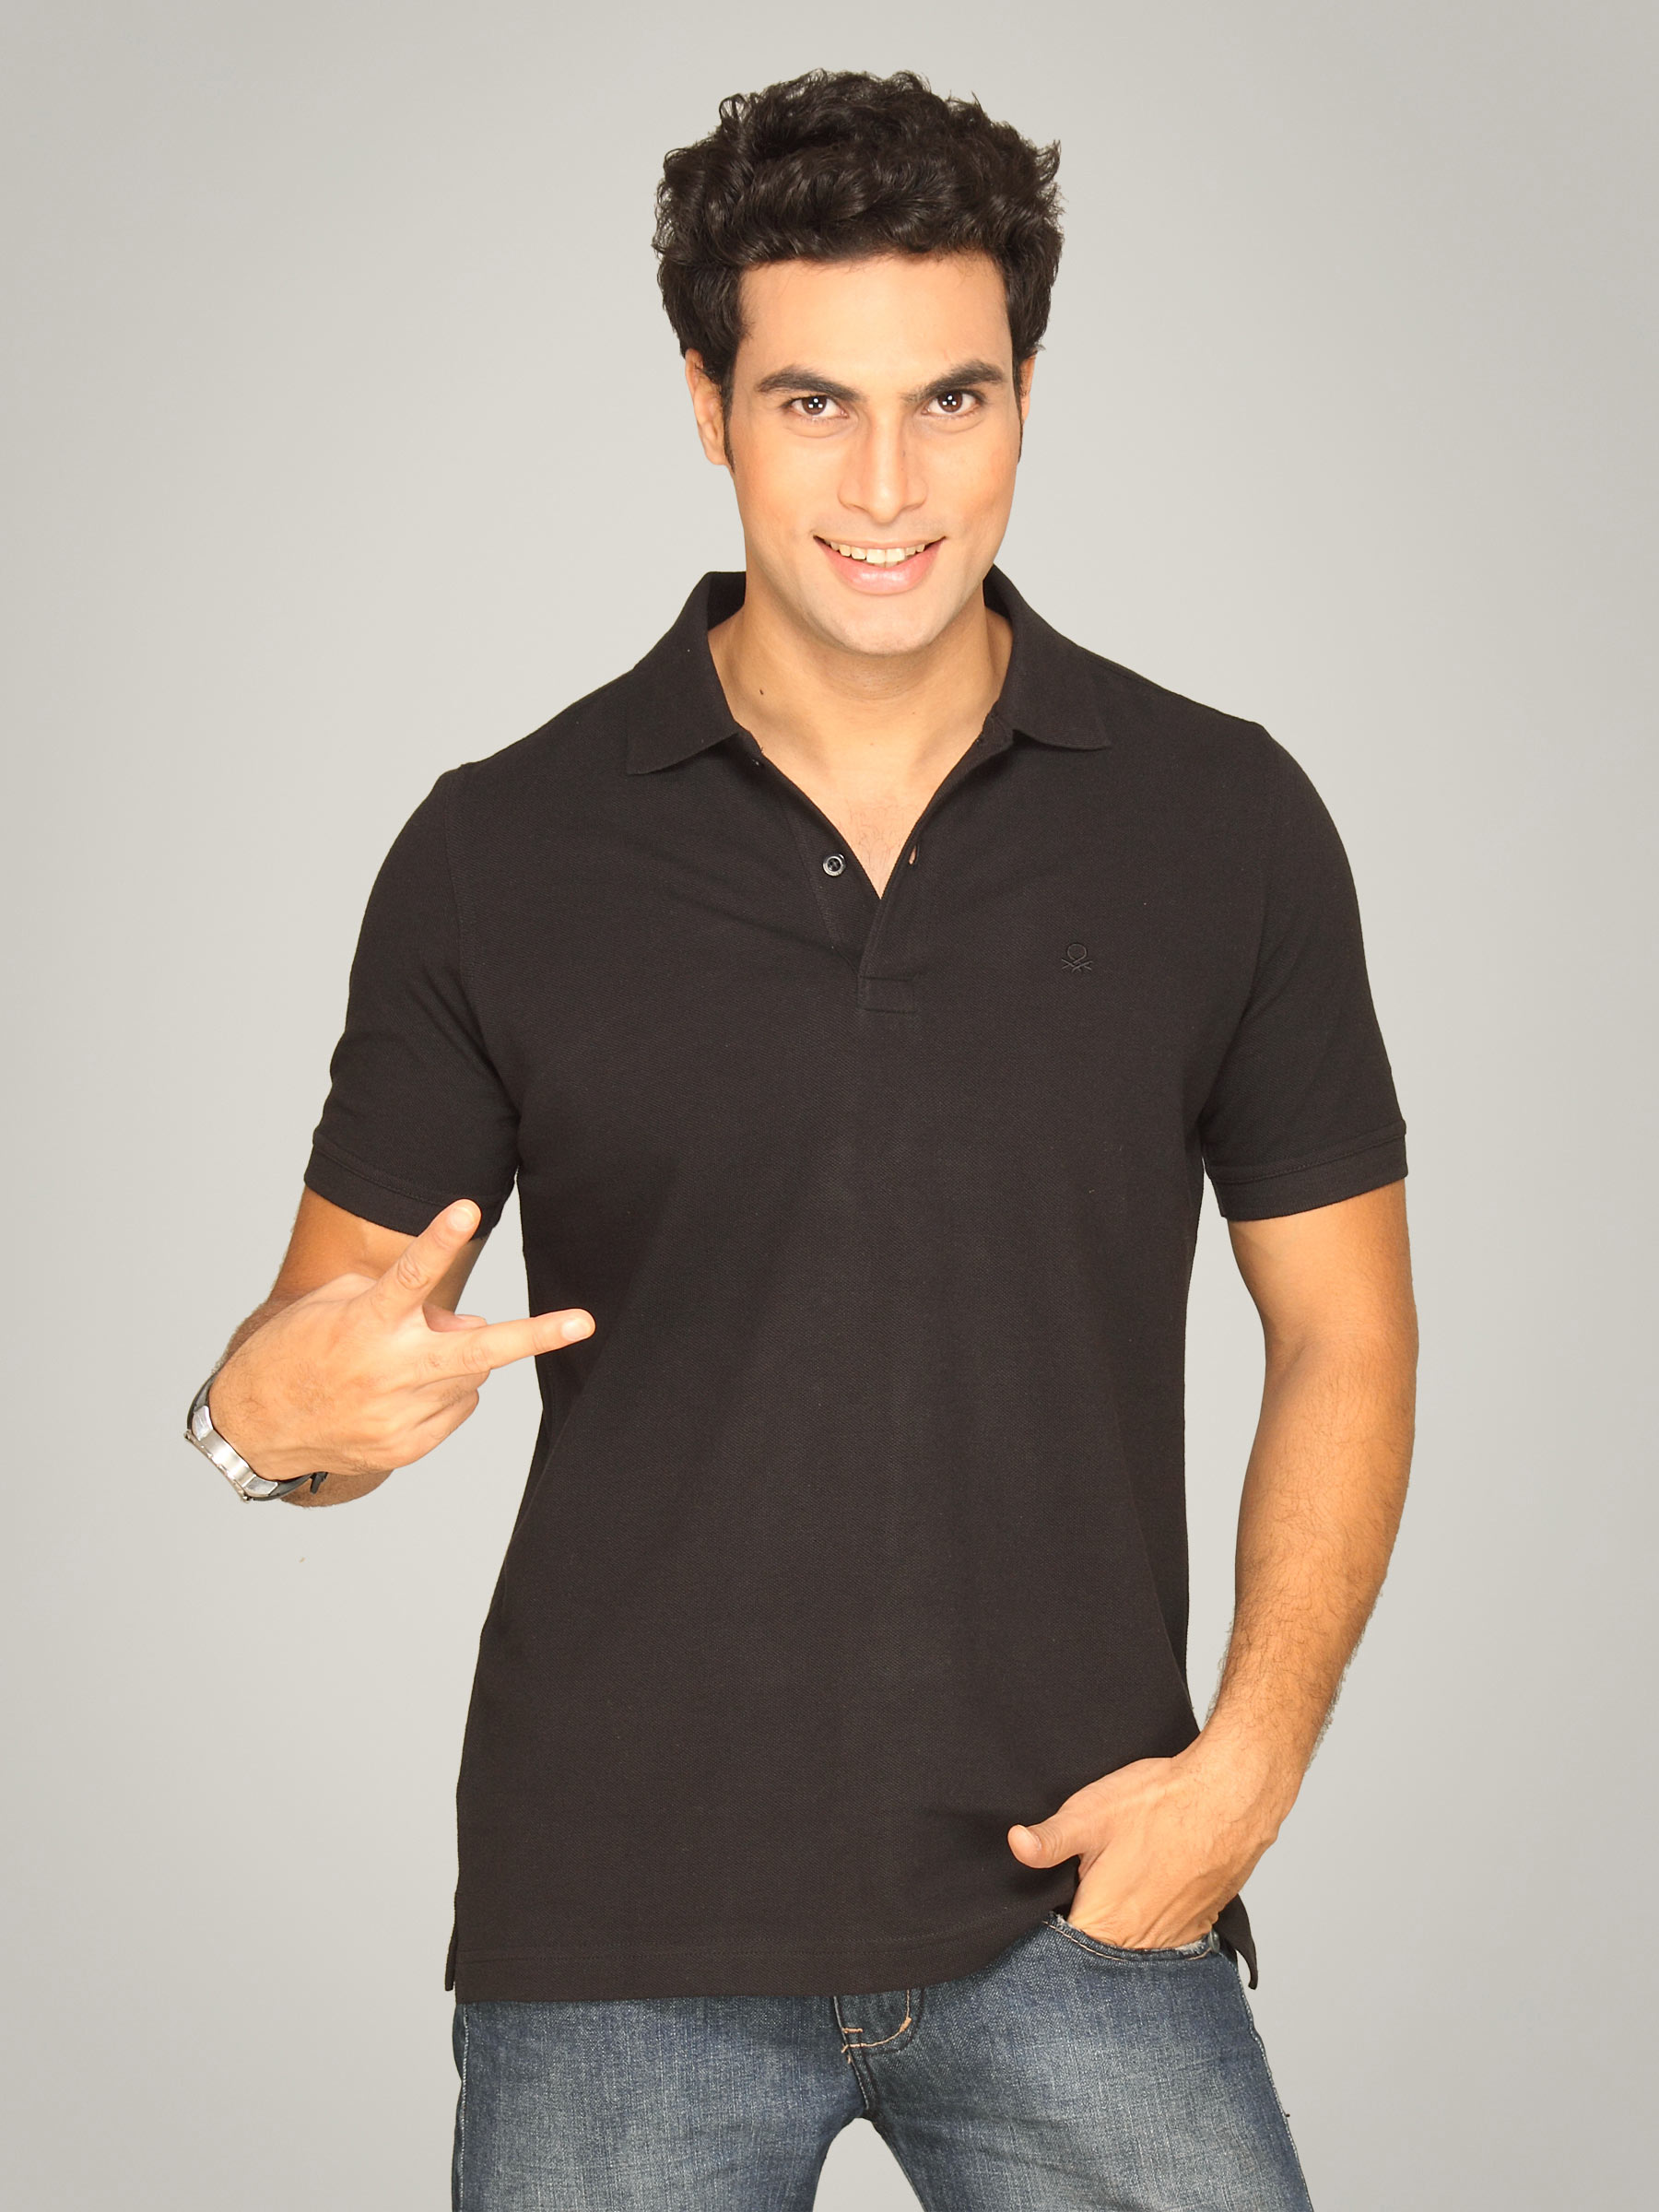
UCB Men's Polo Neck Black T-shirt
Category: Apparel / Topwear / Tshirts
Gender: Men
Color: Black
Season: Summer 2011
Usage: Casual